Agriculture in Mexico

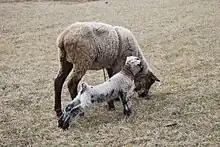
Lamb and mother in Zacatlán, Puebla.

Livestock accounts for thirty percent of Mexico’s agricultural output, producing milk, poultry, eggs and beef. Mexico is not self-sufficient in the production of meat and fish, importing its remaining needs mainly from the United States. The north of Mexico has been the most important overall ranching area since the Mexican War of Independence. Large haciendas often exceeding 385 square miles in size were created in the 1800s and many large holdings survived the reforms associated with the Mexican Revolution. In the north open-range methods are giving way to rotational grazing systems, with some natural pastures enhanced by means of irrigation, top-seeding and fertilization.